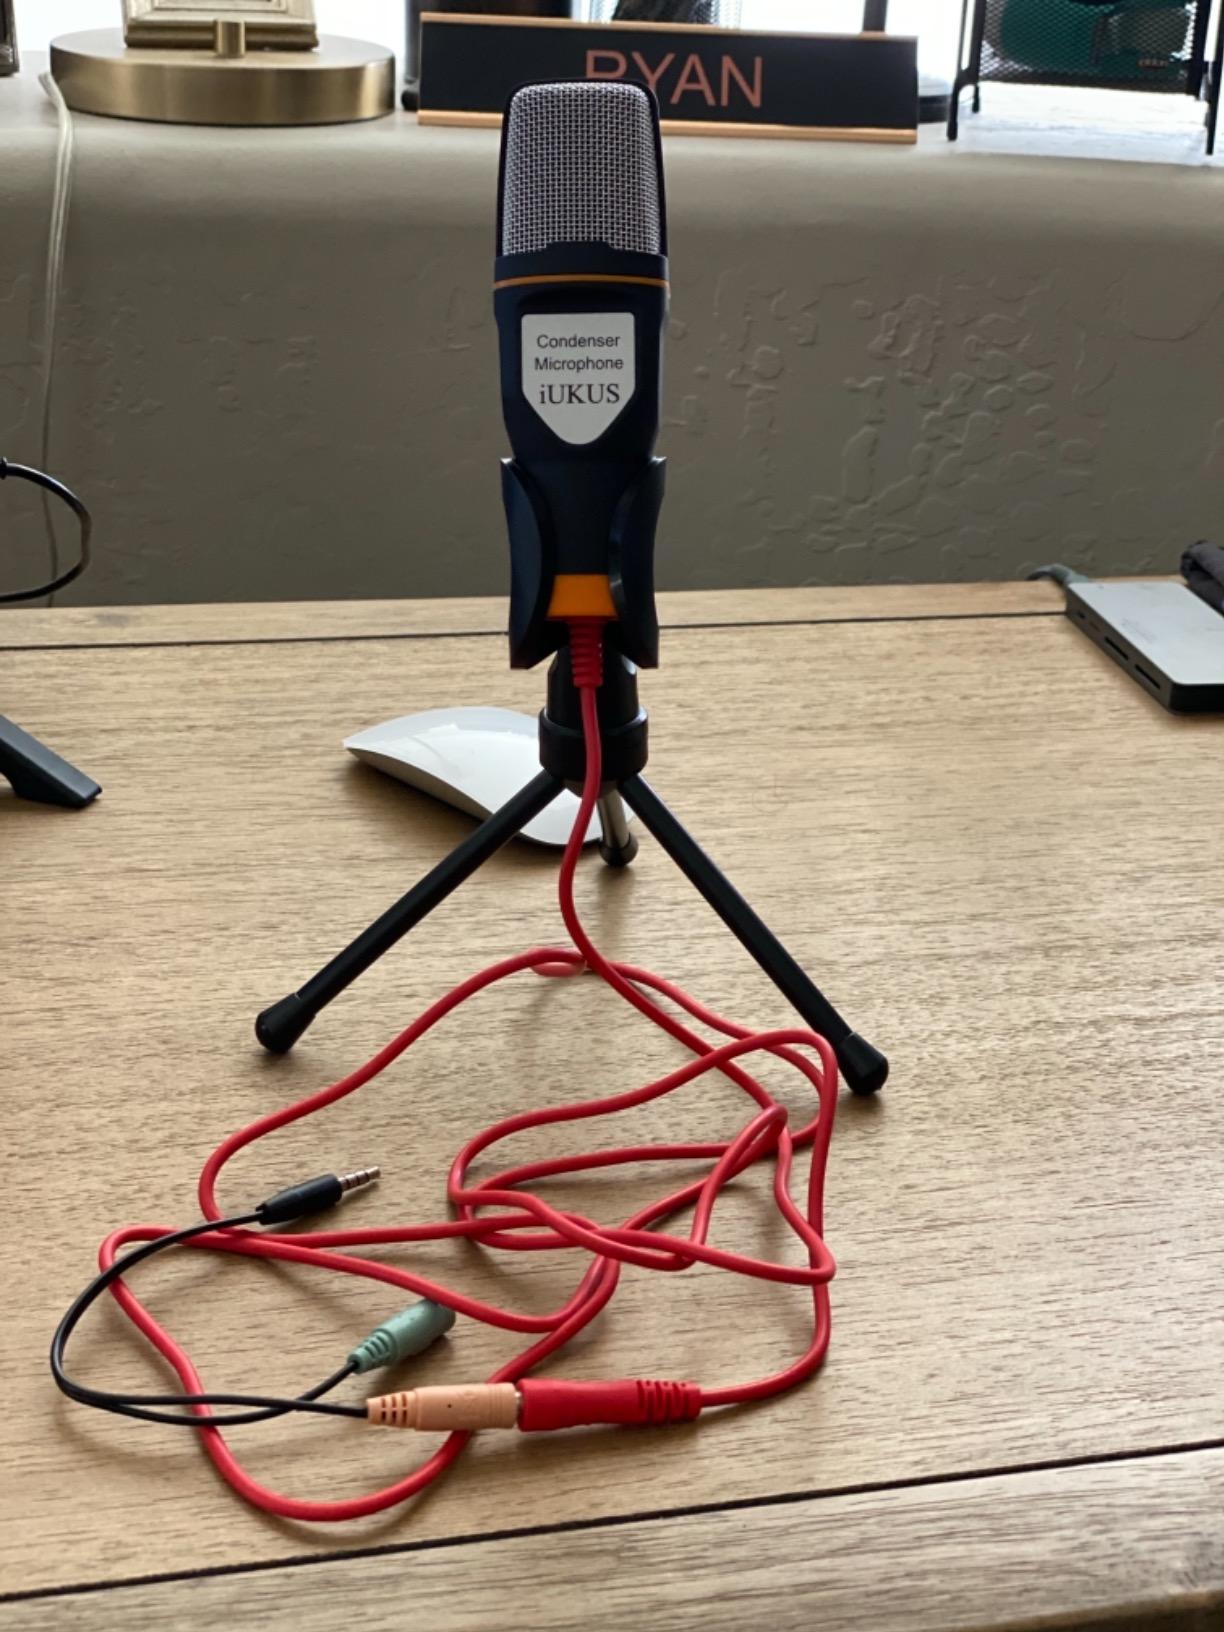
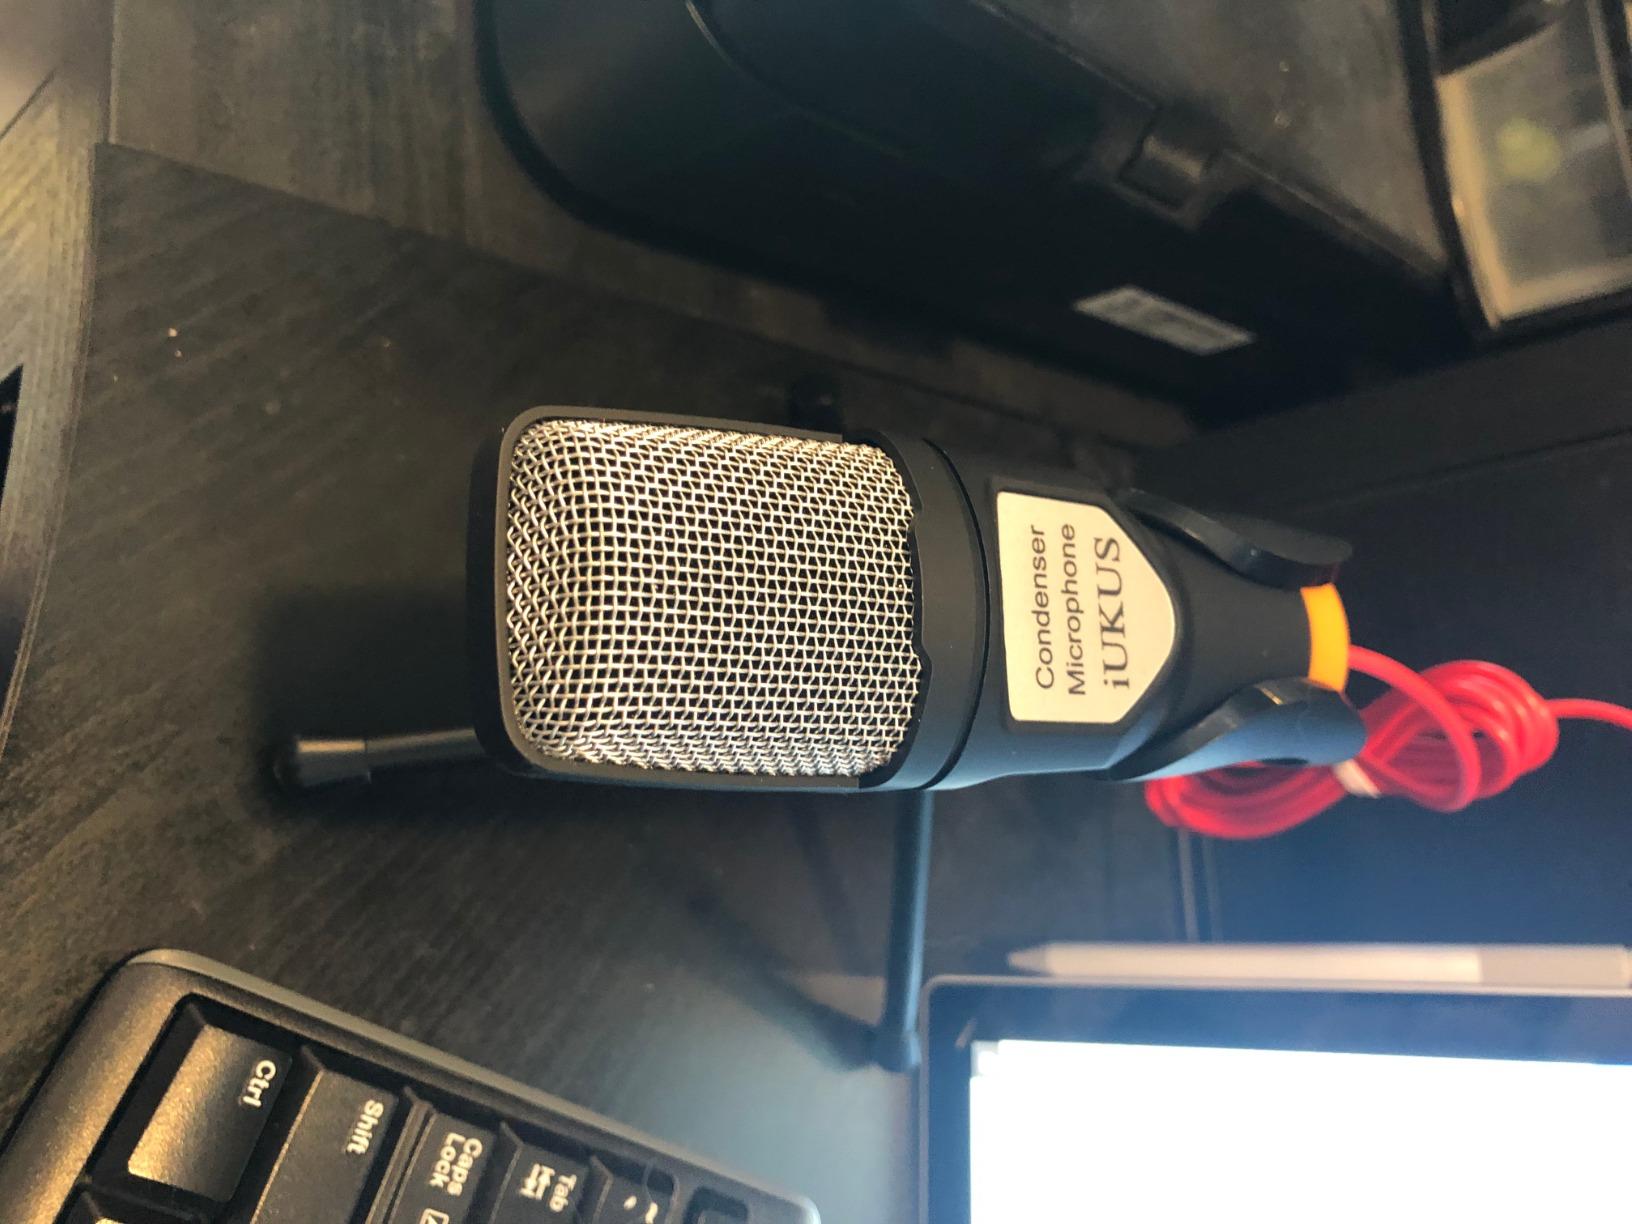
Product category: microphone
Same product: yes